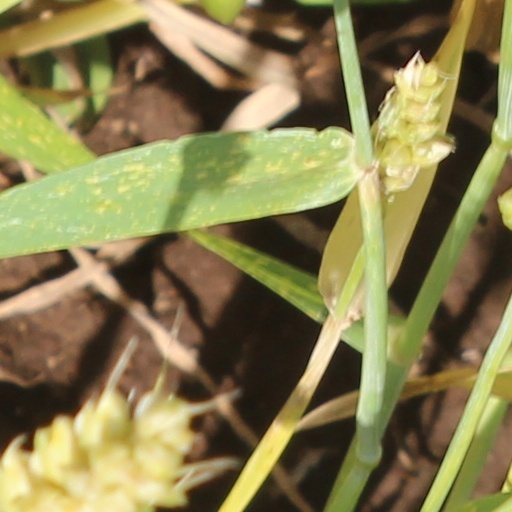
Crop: wheat